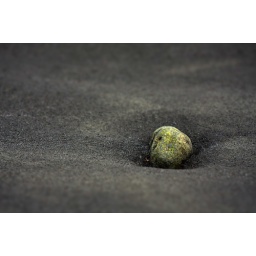
in black sand